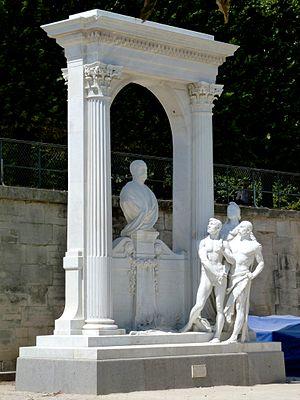
Monument à Waldeck-Rousseau, souscription nationale. Sculpture deLaurent Honoré Marqueste, marbre, 1909. Jardin des Tuileries (coté Rivoli, extrémité ouest), Paris. Une victoire ailée en bronze doré qui complétait le monument a été refondu lors de l'occupation allemande. Laurent Marqueste